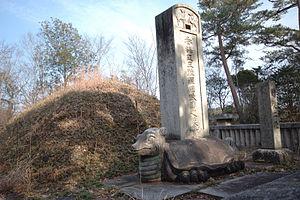
Ikeda Terumasa est un daimyo du début de l'époque d'Edo. Son titre de cour est Musashi no kami. Terumasa est aussi connu sous le surnom Saigoku no shogun c'est-à-dire « Le shogun de l'ouest du Japon ».